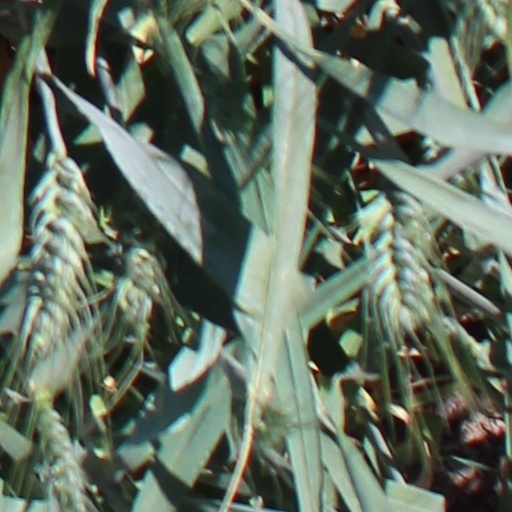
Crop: wheat